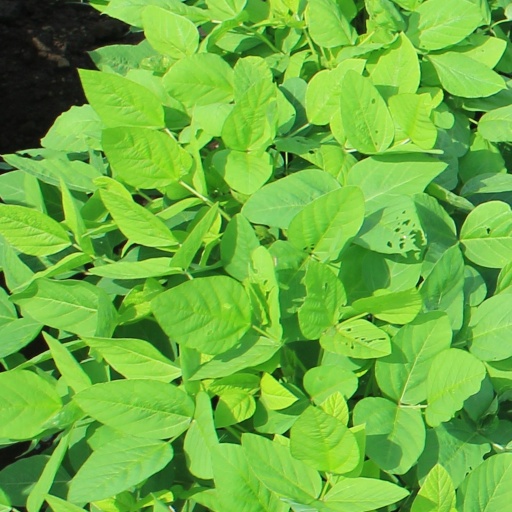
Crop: soybean